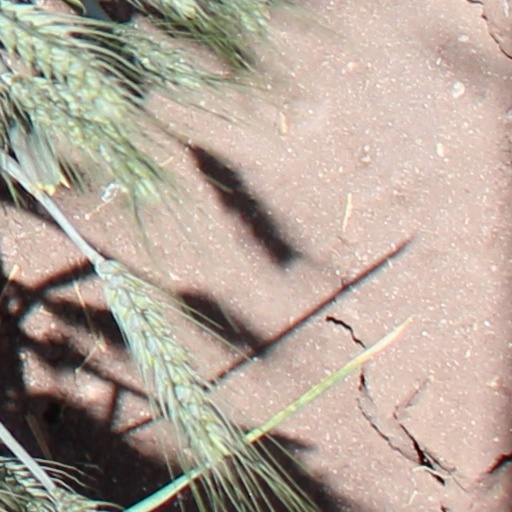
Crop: wheat